Reality Era

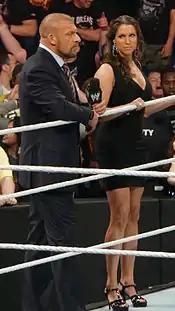
Triple H and Stephanie McMahon (The Authority) had a heavy presence on television during the Reality Era.

On April 8, 2013, post-WrestleMania 29 episode of "Raw", fans expressed intense and vocal displeasure when then-SmackDown General Manager Booker T suggested the possibility of a third match between John Cena and The Rock. John Cena's increased prominence in major storylines had also been criticized by various media outlets. Conversely, fan support for Daniel Bryan began to rise as the year rolled on, as he was compared to Stone Cold Steve Austin during the Attitude Era. Similar to the "What?" chants associated with Austin, the "Yes!" chants among the fans of Bryan have become a cultural trend in the WWE — the chant even going as far as being translated to "Oui! Oui! Oui" whenever WWE would hold televised events in Montreal in 2018 and 2019.